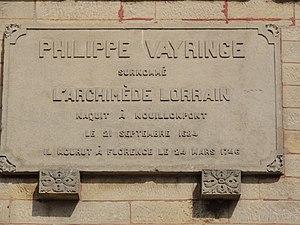
Nouillonpont est une commune française située dans le département de la Meuse, en région Grand Est.